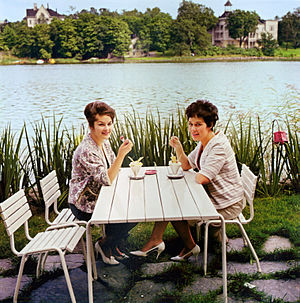
Laila Kinnunen / Diskografi
Laila Kinnunen og Maria Lessig i Helsingfors 1960.
Laura Annikki Kinnunen, gift Mišić, var en finsk sangerinde, som havde sin storhedstid i 1950'erne og 1960'erne. Hun vandt stor berømmelse i Finland, Sverige, og i Tyskland. Hun havde sprogøre og indsang sange på finsk, svensk, engelsk, afrikaans, og russisk. Hun har også sunget tre danske sange, "Dansevise", "Forelsket i København" og "Du får den kolde skulder" i finske udgaver. Endividere indsang hun også Vårvalsen, bl.a. sammen med Dario Campeotto.